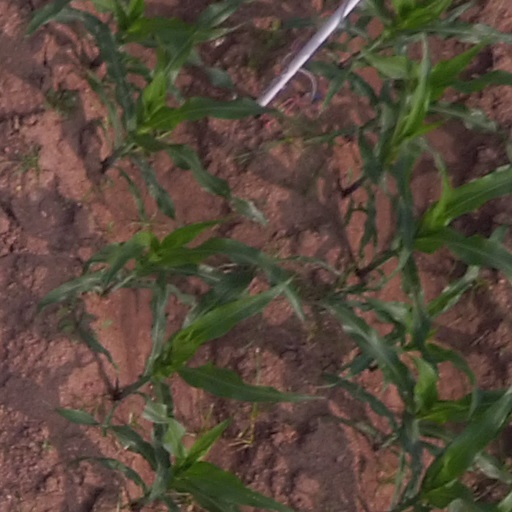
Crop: maize; corn